Italian Empire

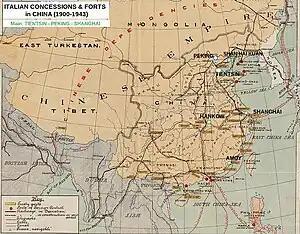
Map showing the Italian concessions and forts in China between 1900 and 1943.

Italy's search for colonies continued until February 1885, when, by secret agreement with Britain, it annexed the port of Massawa in Eritrea on the Red Sea from the crumbling Egyptian Empire. Italian annexation of Massawa denied the Ethiopian Empire of Yohannes IV an outlet to the sea. This led Ras Alula to unsuccessfully besiege the Italian possession of Saati. He then ambushed and killed five hundred Italian troops at the Battle of Dogali. This caused the Italian government to send reinforcements, which occupied the Eritrean highlands, including Keren and Asmara in 1889. The Italian Prime Minister Francesco Crispi, who coveted Ethiopia itself, signed the Treaty of Wuchale in 1889 with Menelik II, the new emperor. This treaty ceded Ethiopian territory around Massawa to Italy to form the colony of Italian Eritrea, and – at least, according to the Italian version of the treaty – made Ethiopia an Italian protectorate. Relations between Italy and Menelik deteriorated over the next few years until the First Italo-Ethiopian War broke out in 1895, when Crispi ordered Italian troops into the country. Vastly outnumbered and poorly equipped, the result was a decisive defeat for Italy at the hands of Ethiopian forces at the Battle of Adwa in 1896. On Italy's side, the death toll was 6,889, including 4,133 Italians. The Ethiopians suffered at least 4,000 dead and 10,000 wounded.